Titanfall 2

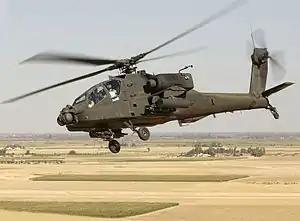
Military technologies such as the Boeing AH-64 Apache helicopter inspired the look of BT-7274.

Fukuda described it as a "buddy" story, inspired by buddy cop films like "Lethal Weapon" or "Beverly Hills Cop", as well as anime "Gargantia on the Verdurous Planet". "BT" stood for "Buddy Titan", a name the team hated, but Fukuda insisted on using. To increase the chemistry between the duo, the two characters have opposite personalities: Jack is enthusiastic, while BT is robotic and calm. Cooper was difficult for the team to write since his personality may not align with players' choices or vision for the character. The team intentionally avoided making BT similar to characters like Optimus Prime or cute robots like WALL-E, and had to find a balance between making it "a lovable partner and a 20-foot-tall war machine". Early drafts of BT's scripts were deemed too "bossy", and writers took five months to rework them. To make BT more human, the team designed a large emotive eye, so players would know where the titan is looking, and a small pair of robotic arms allowing it to interact with other characters naturally. The front of BT is filled with colored paints which inform players of the Titan's head movement. The team introduced dialogue options for conversing with BT, enabling players to bond with the Titan without using any cutscene and providing players with more insights into the game's world. Akira Kurosawa films and Clint Eastwood and Sam Elliott's cowboy roles inspired animator Shawn Lee Wilson creation of BT's unique physical appearance and expression. The Apache helicopter and other military technologies also inspired BT's design. Wilson provided motion capture for the Titan.